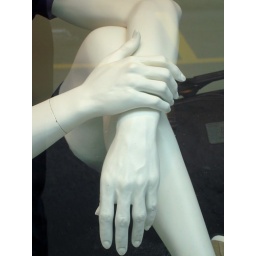
Zurich, white hands in shop window